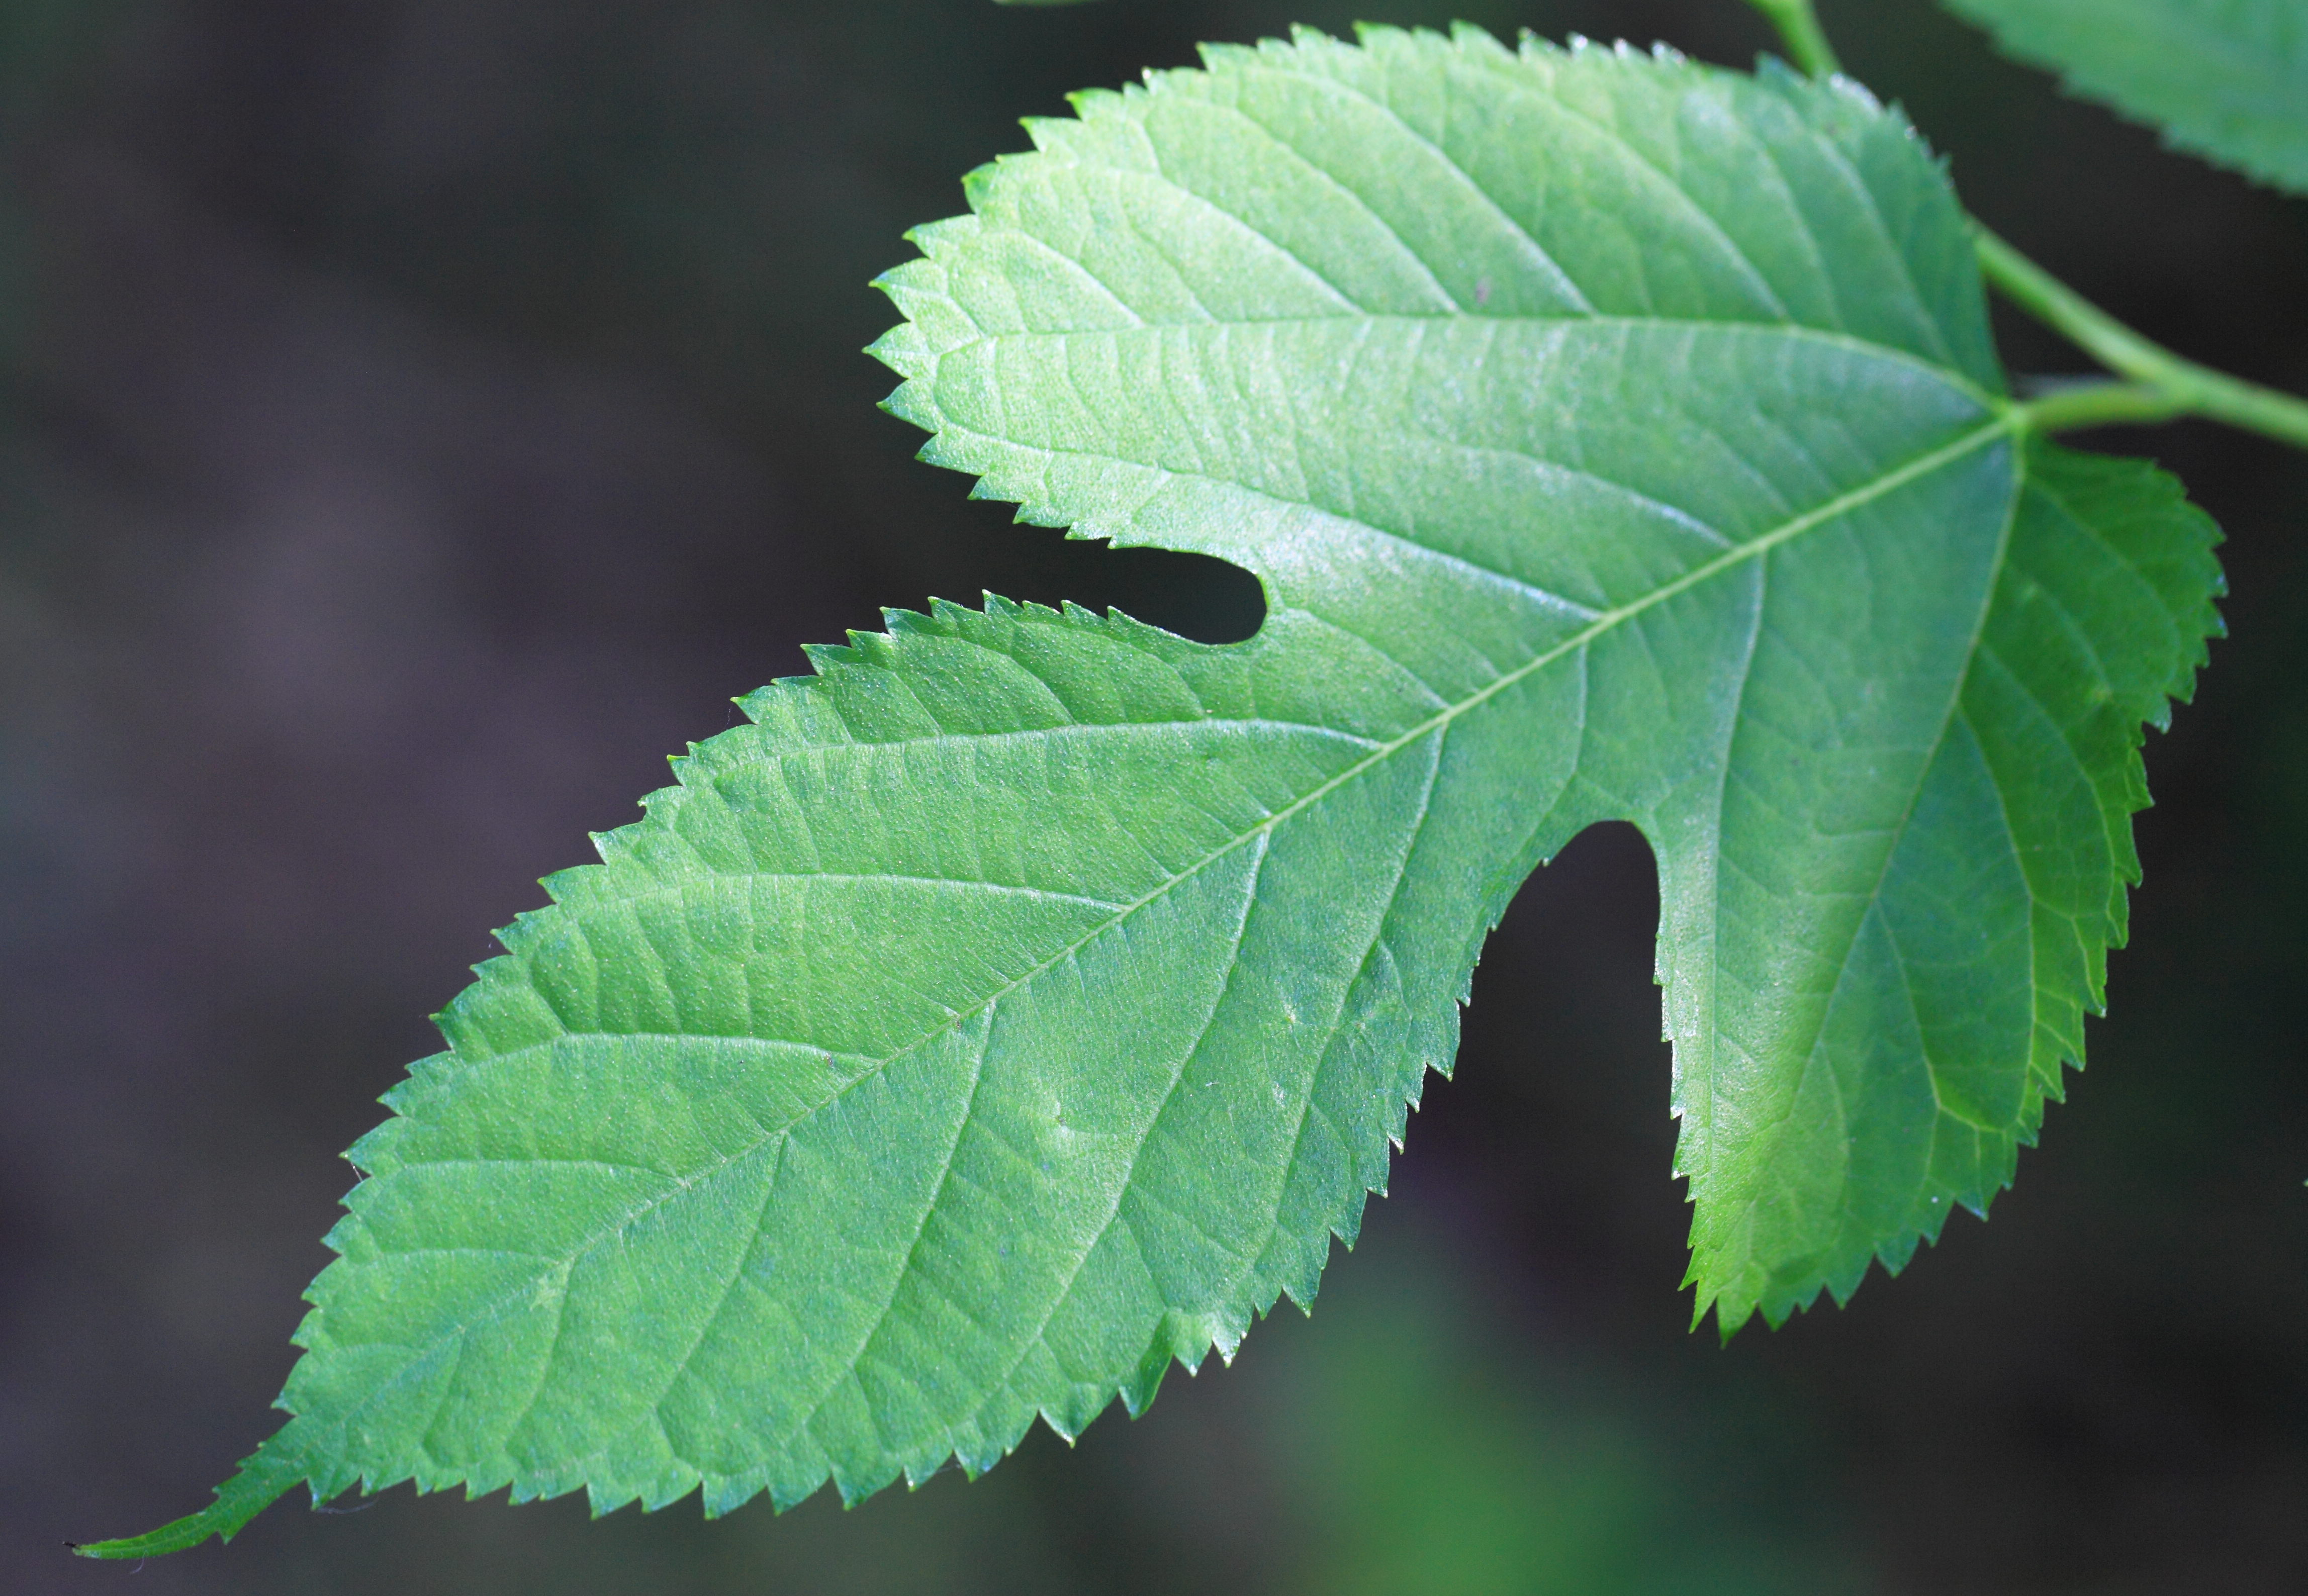
tree, branch, plant, leaf, flower, green, high, botany, shrub, deciduous, 5d, hires, markii, hi, res, resolution, macro photography, flowering plant, grape leaves, elm family, plant stem, woody plant, land plant